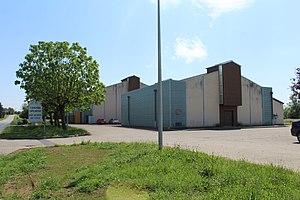
Centre sportif des Bords de Veyle à Mézériat.
Mézériat est une commune française du département de l'Ain, en région Auvergne-Rhône-Alpes. Appartenant au canton de Vonnas depuis 2015, la commune des Mézériatis fait partie de la Bresse savoyarde près de la Dombes entre Mâcon et Bourg-en-Bresse.